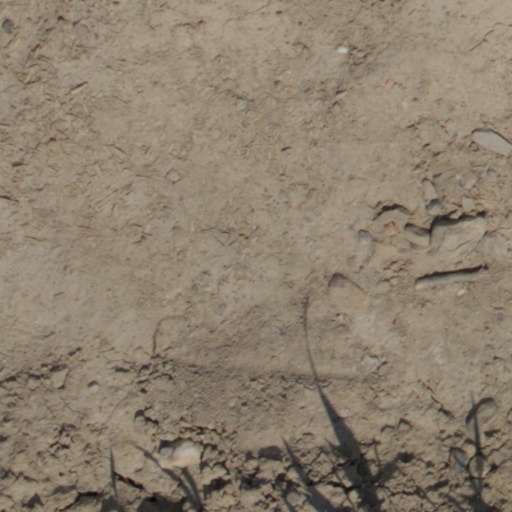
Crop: wheat